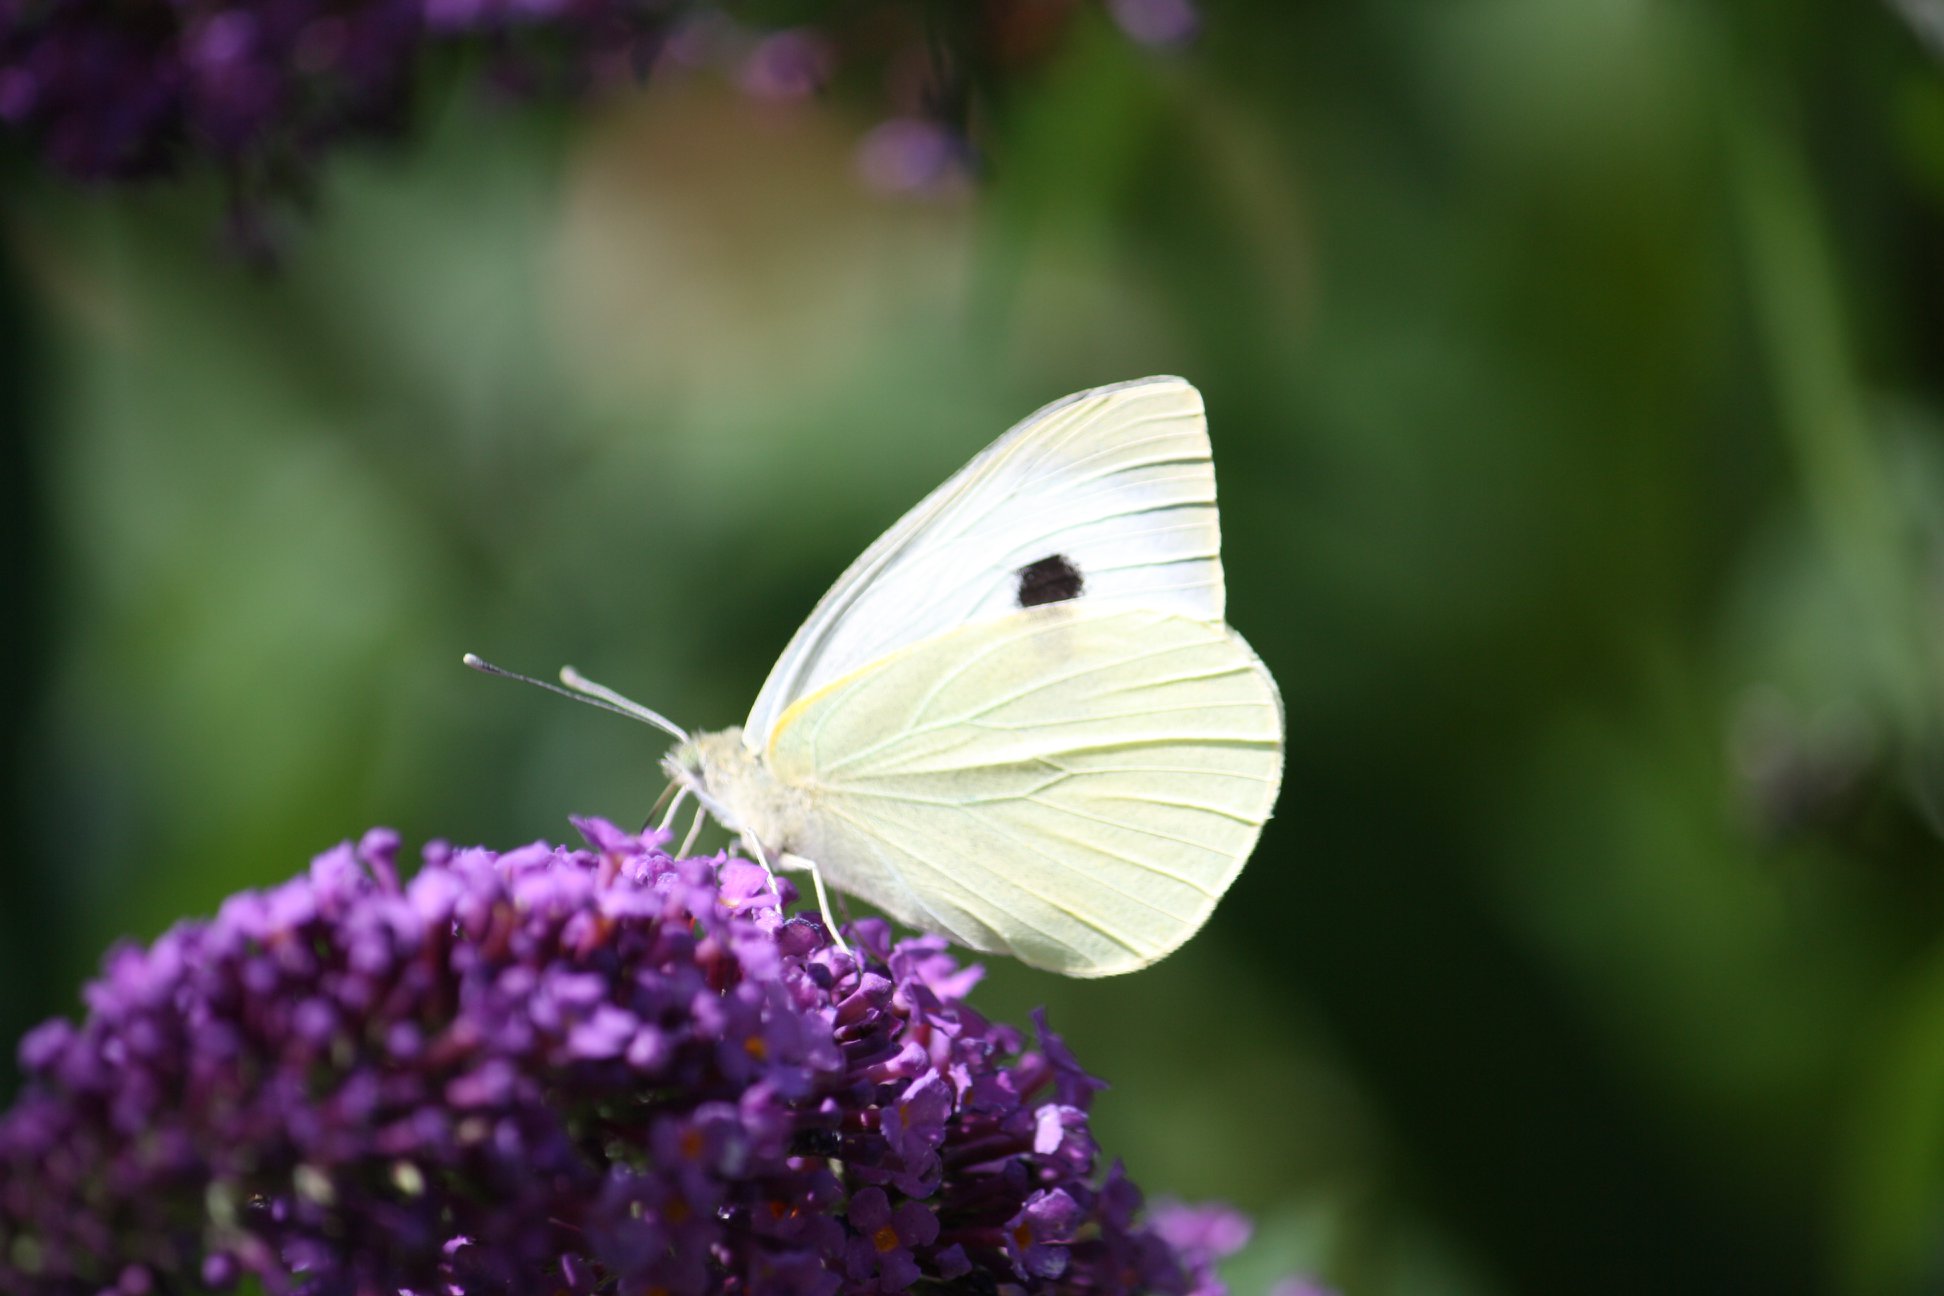
animals, butterfly, moths and butterflies, insect, brush footed butterfly, cabbage butterfly, pieridae, nectar, pollinator, macro photography, lycaenid, invertebrate, flower, colias